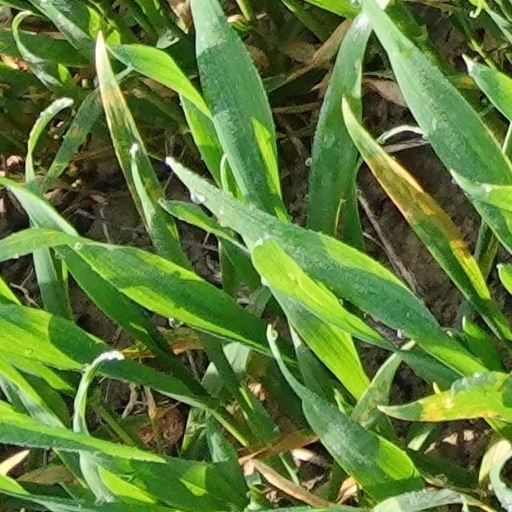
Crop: wheat